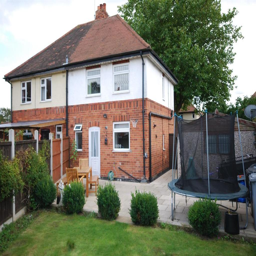
image of 11 : rear view of the property